Dnipro Polytechnic

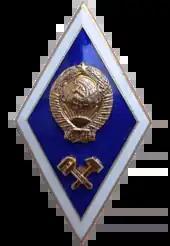
The model of breast badge awarded to graduates of the Mining Institute (and other engineering universities) during the Soviet era.

The curriculum according to the “Regulation for the EHMTS” foresaw an initial total of 23 taught disciplines: theology, higher mathematics, analytical mechanics, construction mechanics, applied mechanics, mine-factory mechanics, physics, chemistry, electrical mechanics, mineralogy, geology and deposit science, geodesy, mining art, ore and coal dressing, surveying, metallurgy, technology of metals, design and geometric design, accounting and mine-factory economy, technical translation from German and French and first aid at accidents. The provision of training was undertaken by a total of 13 full-time employed teachers.